Bella Nagy

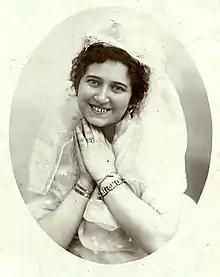
Bella Nagy, photographed in 1899

Bella Nagy ( Grósz; 4 July 1879 – 30 January 1947) was a Hungarian actress, and the second wife of writer Mór Jókai.